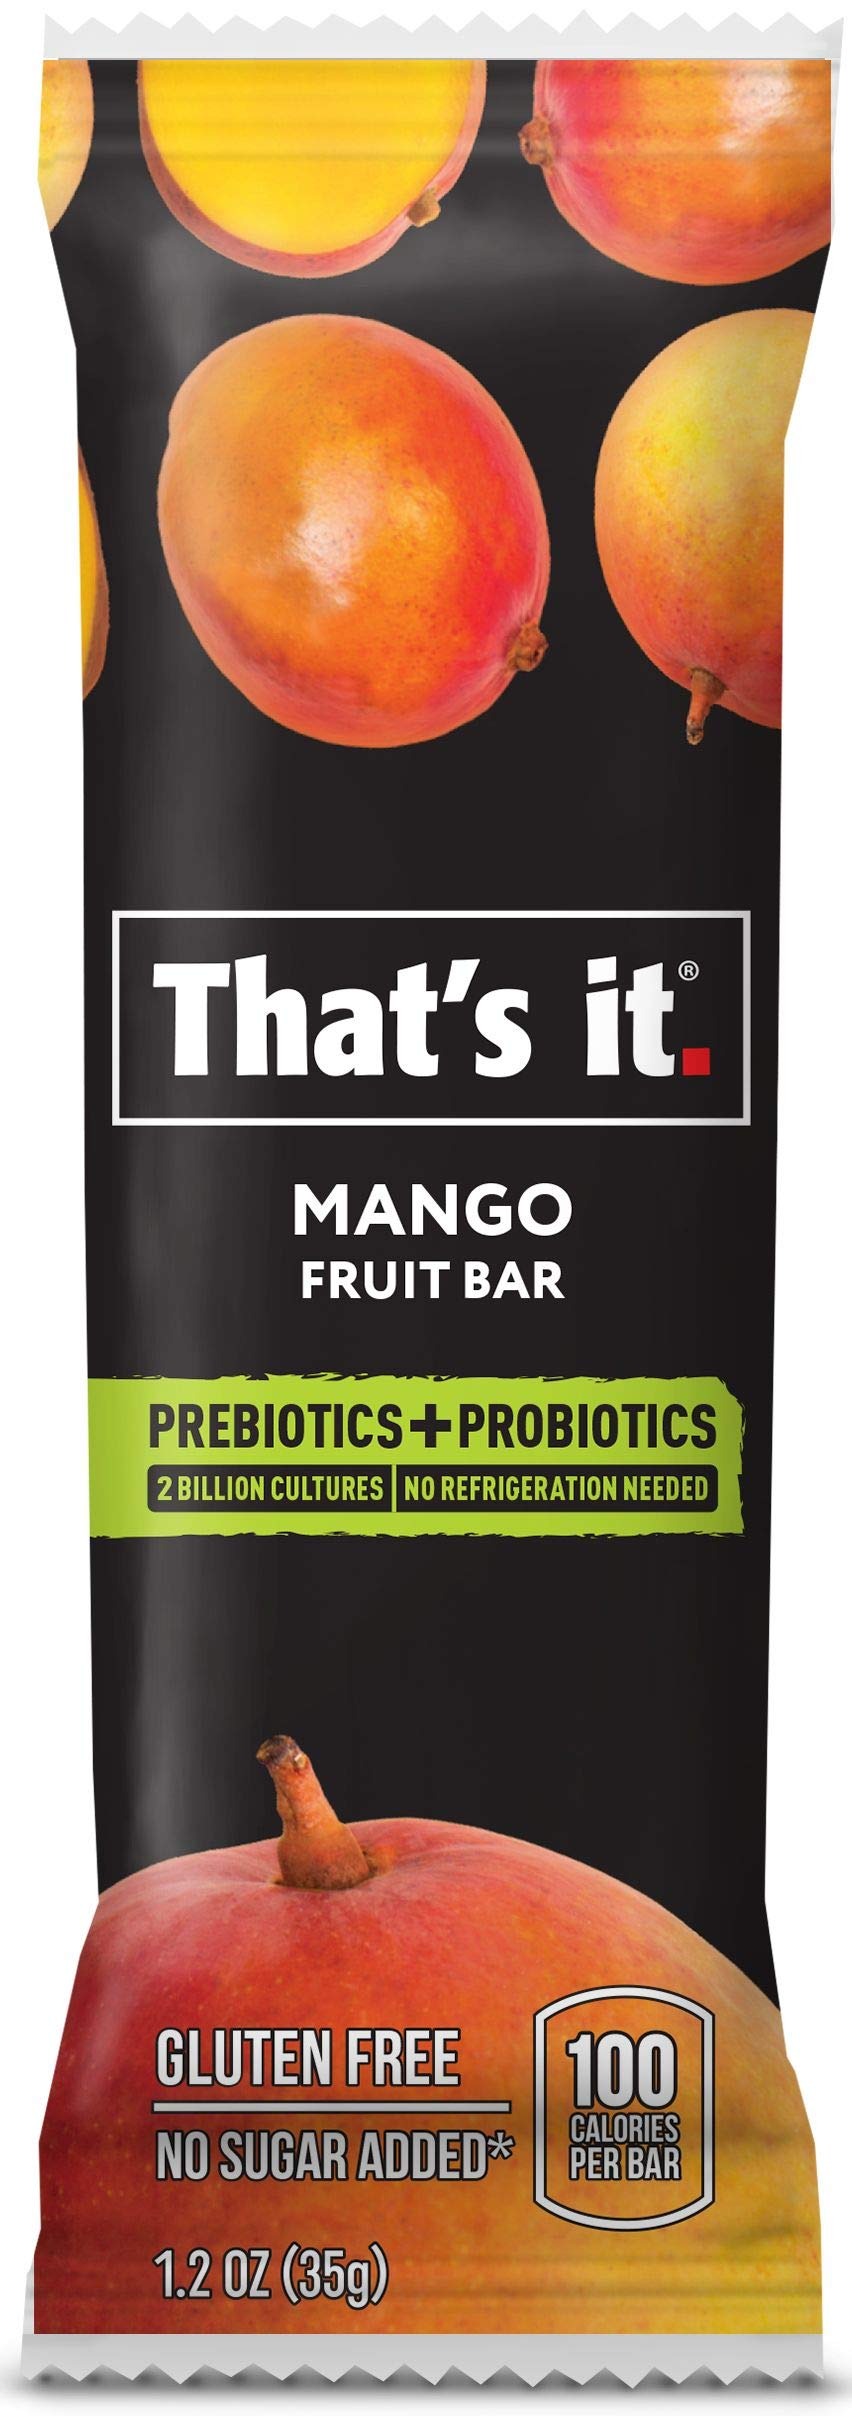
Item Name: Thats It Mango Probiotic Fruit Bar, 1.2 Ounce (Pack Of 12)
Bullet Point: That’s It Mango Probiotics + Prebiotics Fruit Bar, Allergen Friendly, 1.2 Ounces (Pack Of 12)
Value: 144.0
Unit: Ounce

Price: 46.4